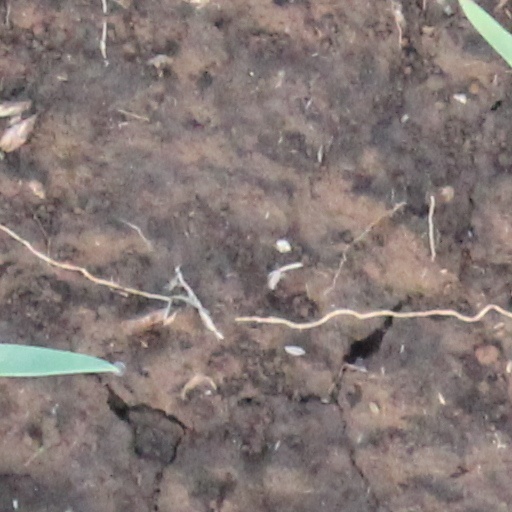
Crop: wheat